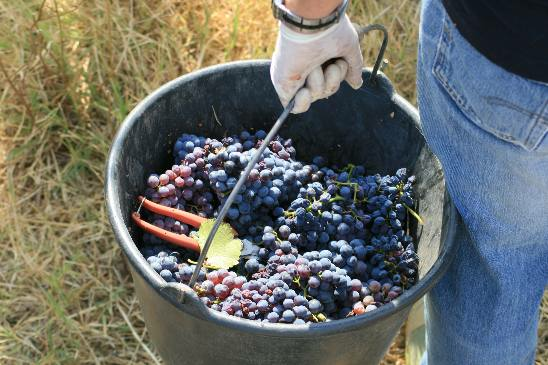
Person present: No